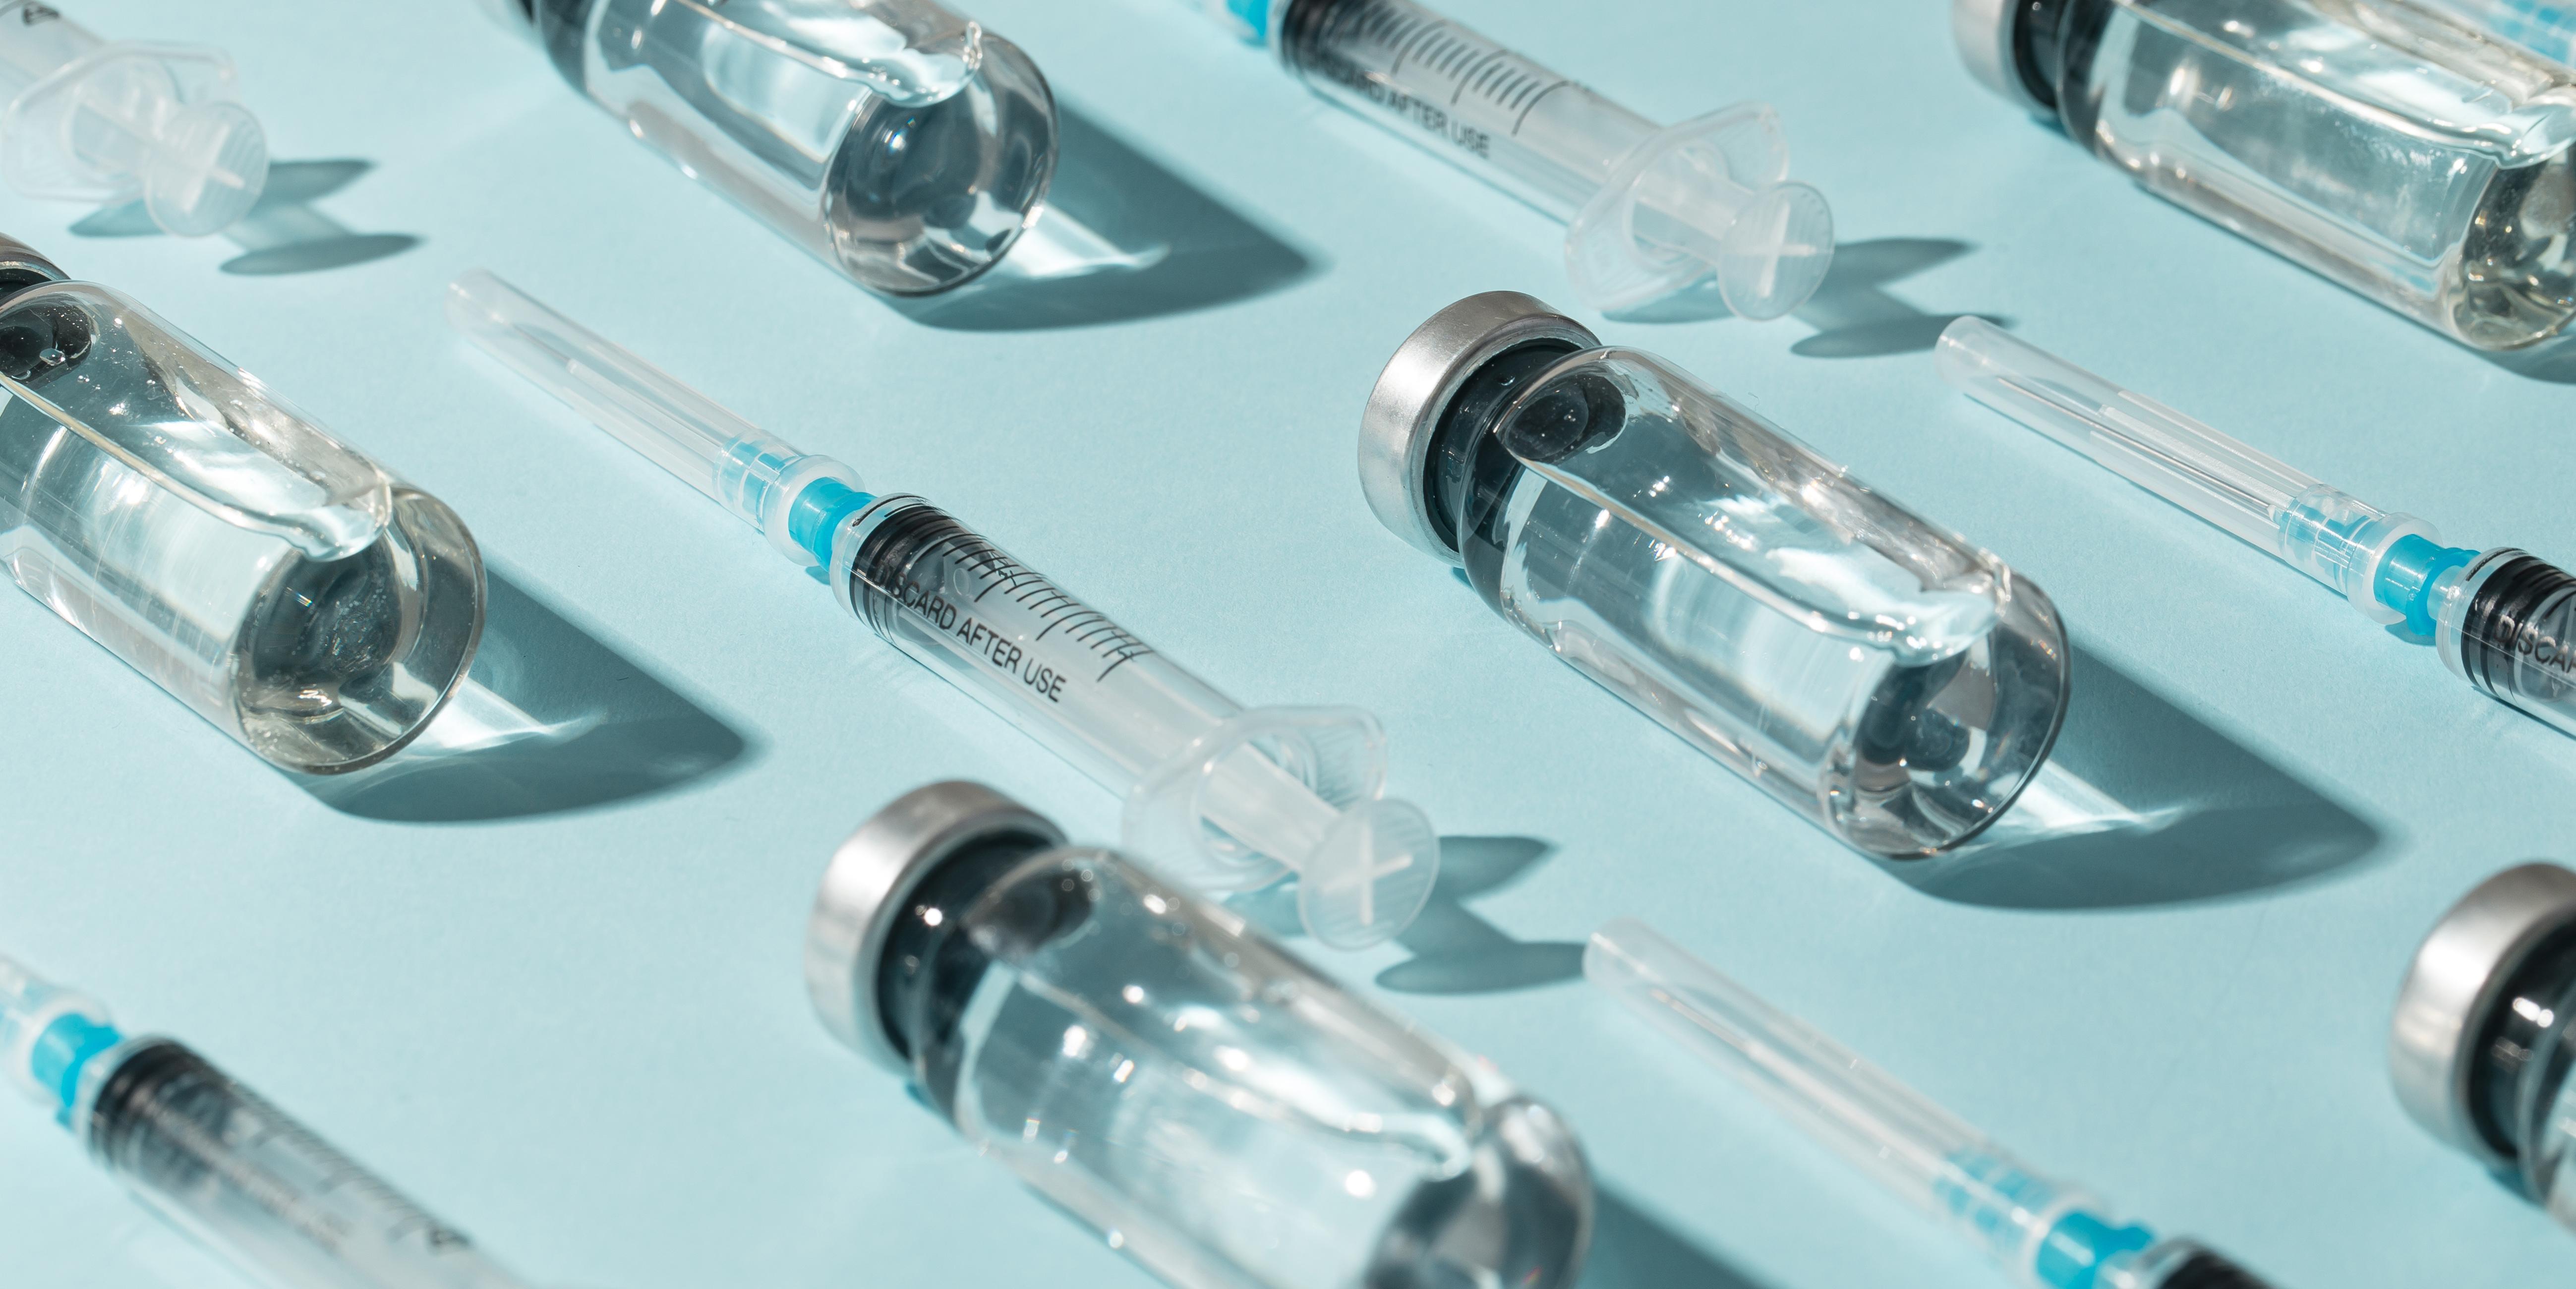
corona, vaccination, health, hand, light, hood, eyelash, blue, automotive design, cosmetics, automotive lighting, bottle, fluid, drinkware, paint, Material property, nail, personal care, glass, service, liquid, automotive exterior, metal, auto part, Transparent material, paint brush, plastic, fashion accessory, electric blue, science, font, room, gloss, office supplies, cutlery, cylinder, circle, steel, ceiling, bumper, medical equipment, machine, Chemical substance